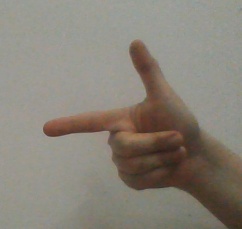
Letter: yaa